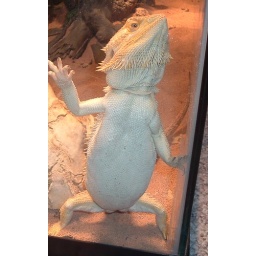
oscar standing on his hind legs against the glass in his tank.